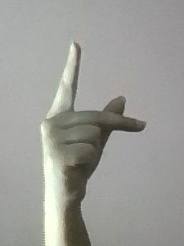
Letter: dha